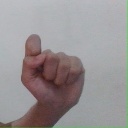
अक्षर: घ